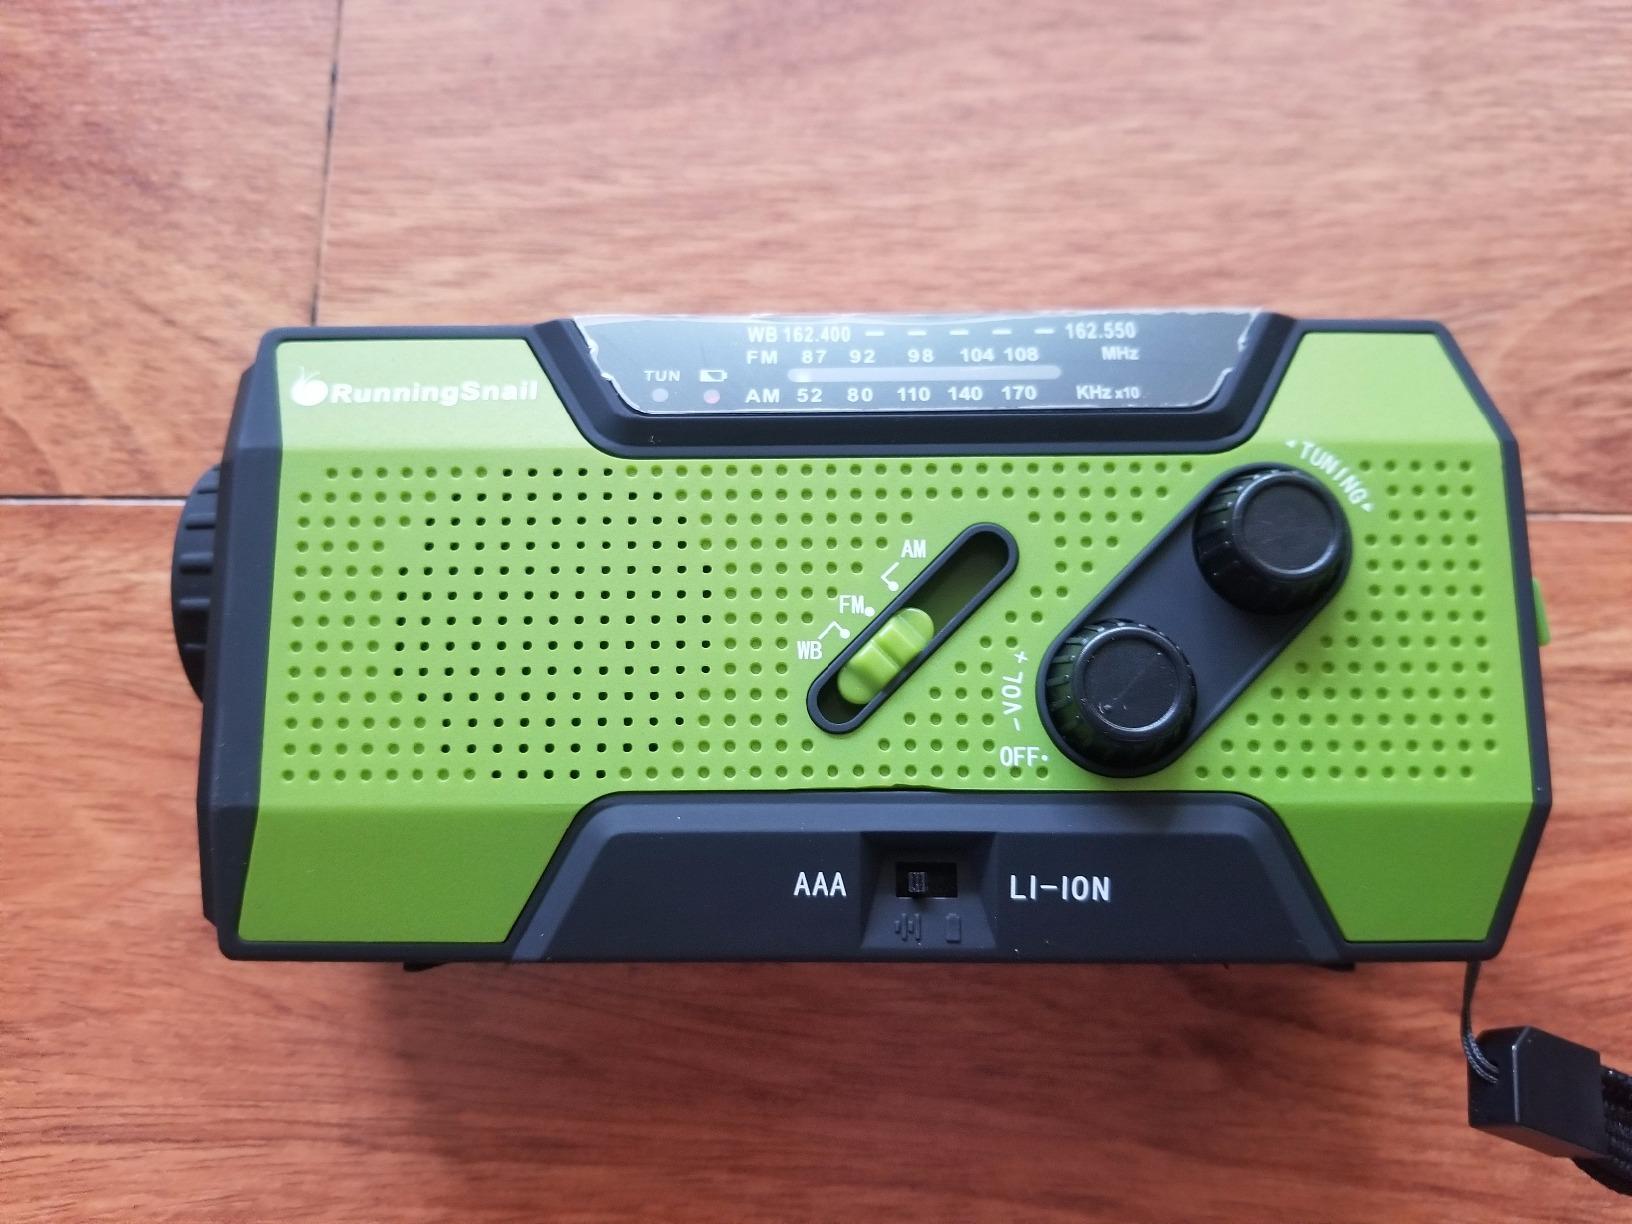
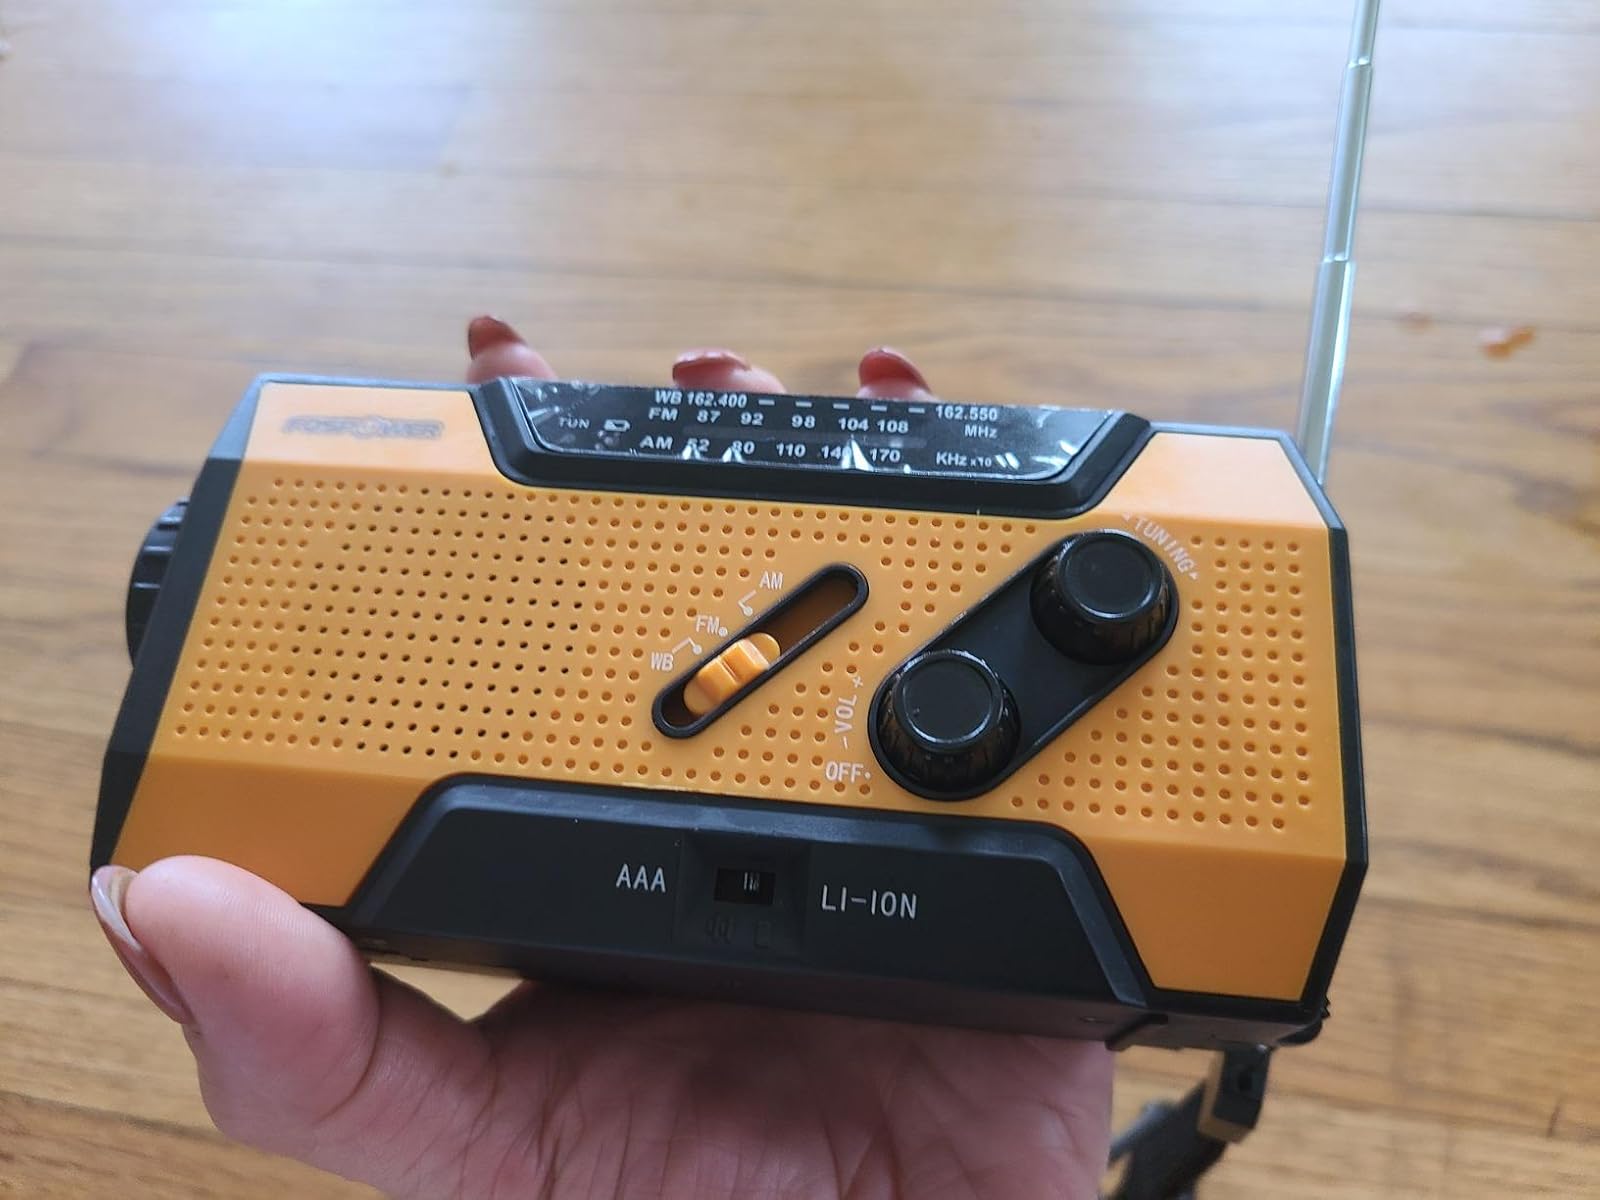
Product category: radio
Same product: no